Question: What color are the benches?
Tambaya: Wana launi ne bencin?
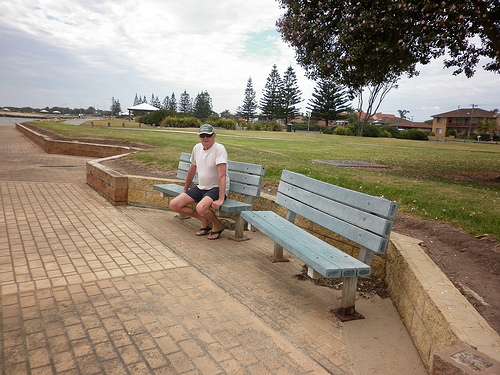
Answer: Green.
Amsa: Kore.